University of Pittsburgh

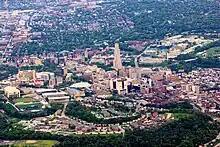
Aerial view of the university and Oakland neighborhood; Carnegie Mellon University is at top-right

Historic structures within, adjacent to, or near Pitt's campus, but not belonging to the university, include the Carnegie Museum buildings, Frick School, Forbes Field wall remnant, Magee Estate iron fence, the Schenley Fountain, Mellon Institute, Phipps Conservatory & Botanical Gardens, the Pittsburgh Athletic Association, St. Paul's Cathedral, St. Nicholas Greek Orthodox Church, Schenley High School, Soldiers and Sailors Memorial Hall – where scenes of The Silence of the Lambs were filmed in 1990, and the Stephen Foster sculpture. Many of these buildings and their facilities are integrated into the events and activities of the university.